Insurgents' bodies incident

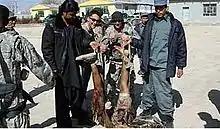
American soldiers from the U.S. Army's 82nd Airborne Division and Afghan policemen pose with the corpse of a suicide bomber.

The Insurgents bodies incident is an incident involving American soldiers and Afghan policemen who posed with body parts of dead insurgents during the War in Afghanistan.